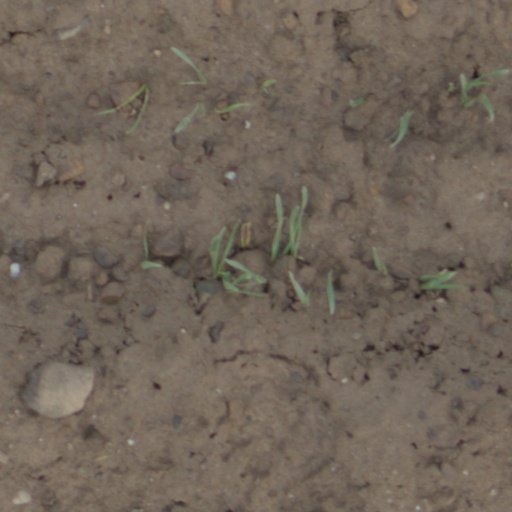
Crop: wheat